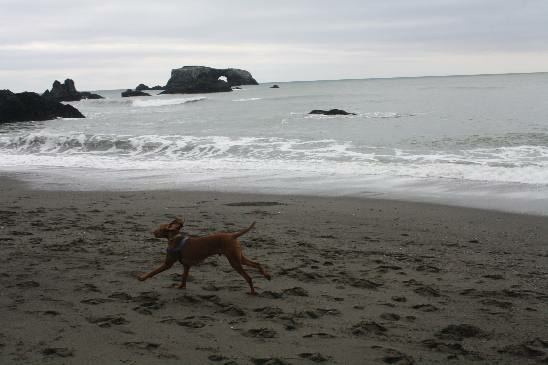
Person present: No